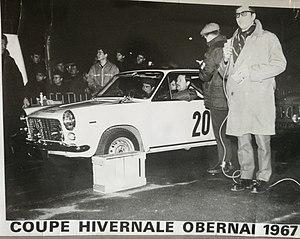
Roland Wagner au départ de la Coupe Hivernale d'Obernai 1967
Roland Wagner, né le 31 octobre 1925 à Strasbourg et mort le 29 novembre 1997 à Molsheim, était un industriel français, héritier et dernier président directeur général de la Brasserie Mutzig avant son absorption par le groupe Heineken.